List of birds of Montserrat

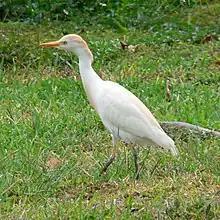
Cattle egret

The family Ardeidae contains the bitterns, herons, and egrets. Herons and egrets are medium to large wading birds with long necks and legs. Bitterns tend to be shorter necked and more wary. Members of Ardeidae fly with their necks retracted, unlike other long-necked birds such as storks, ibises, and spoonbills.